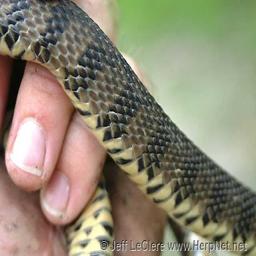
Animal: snakes